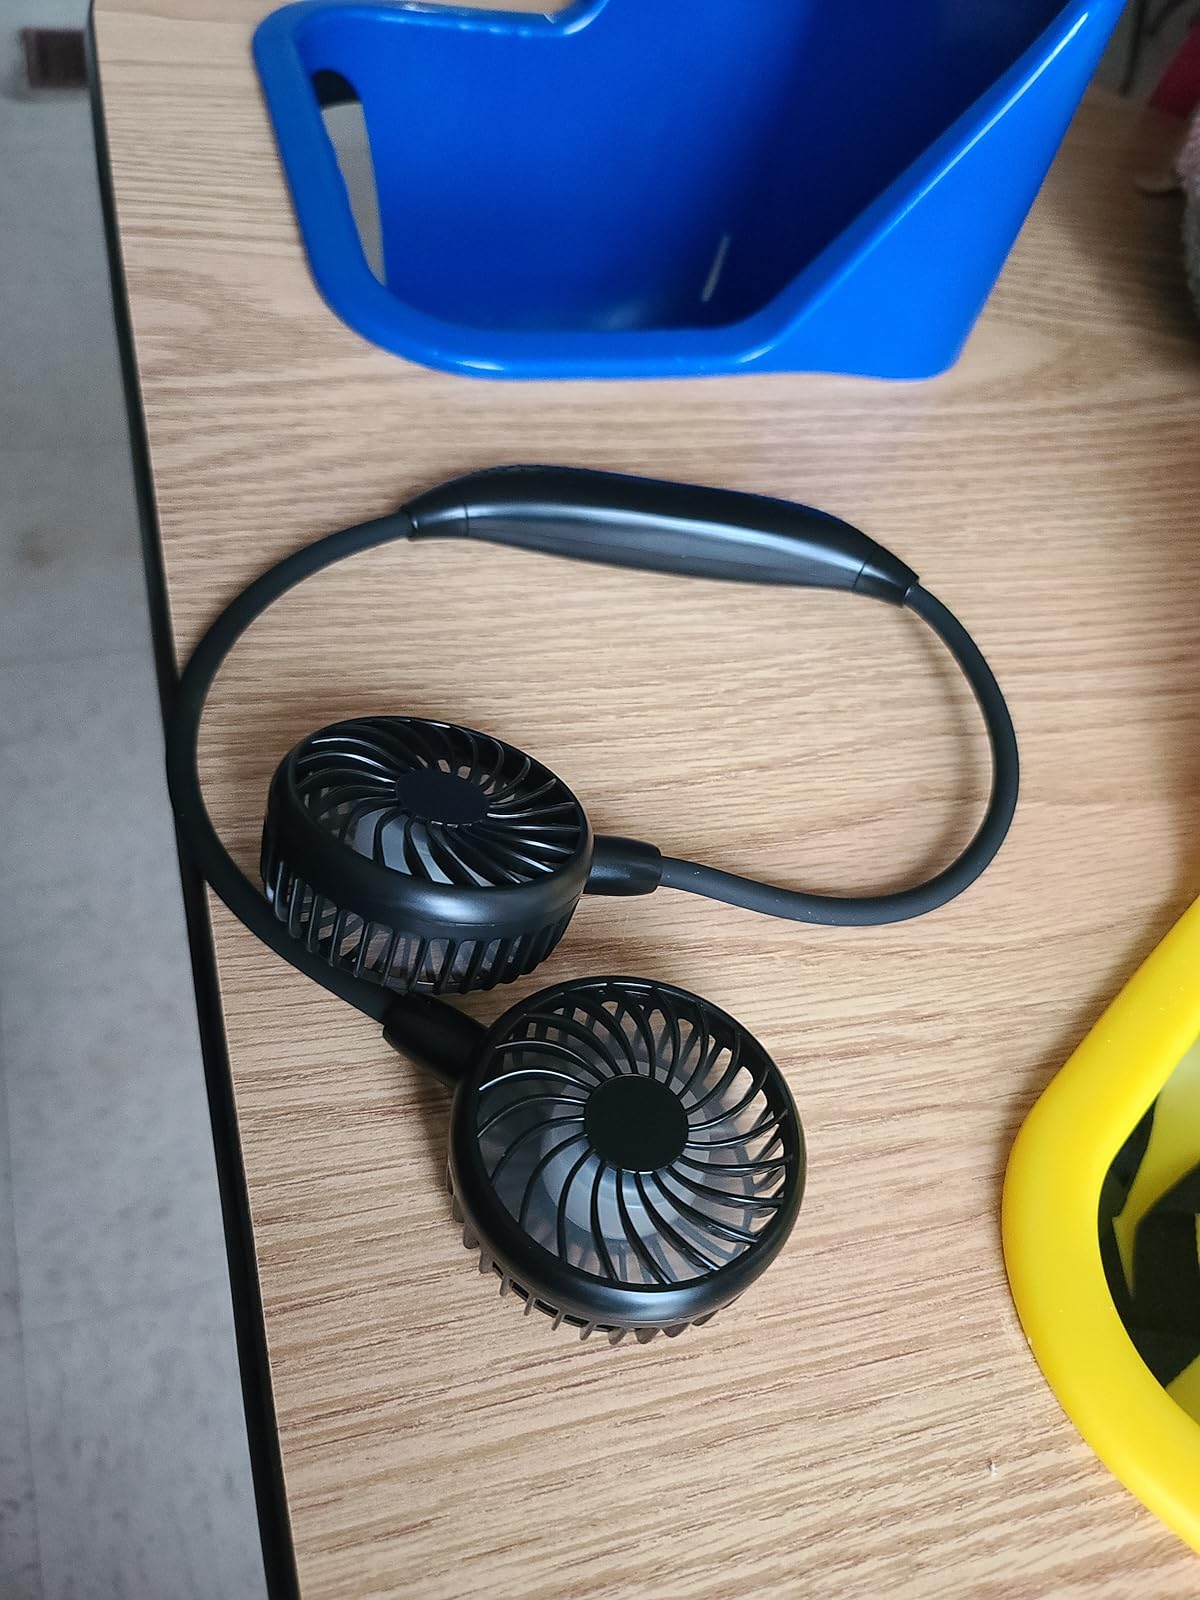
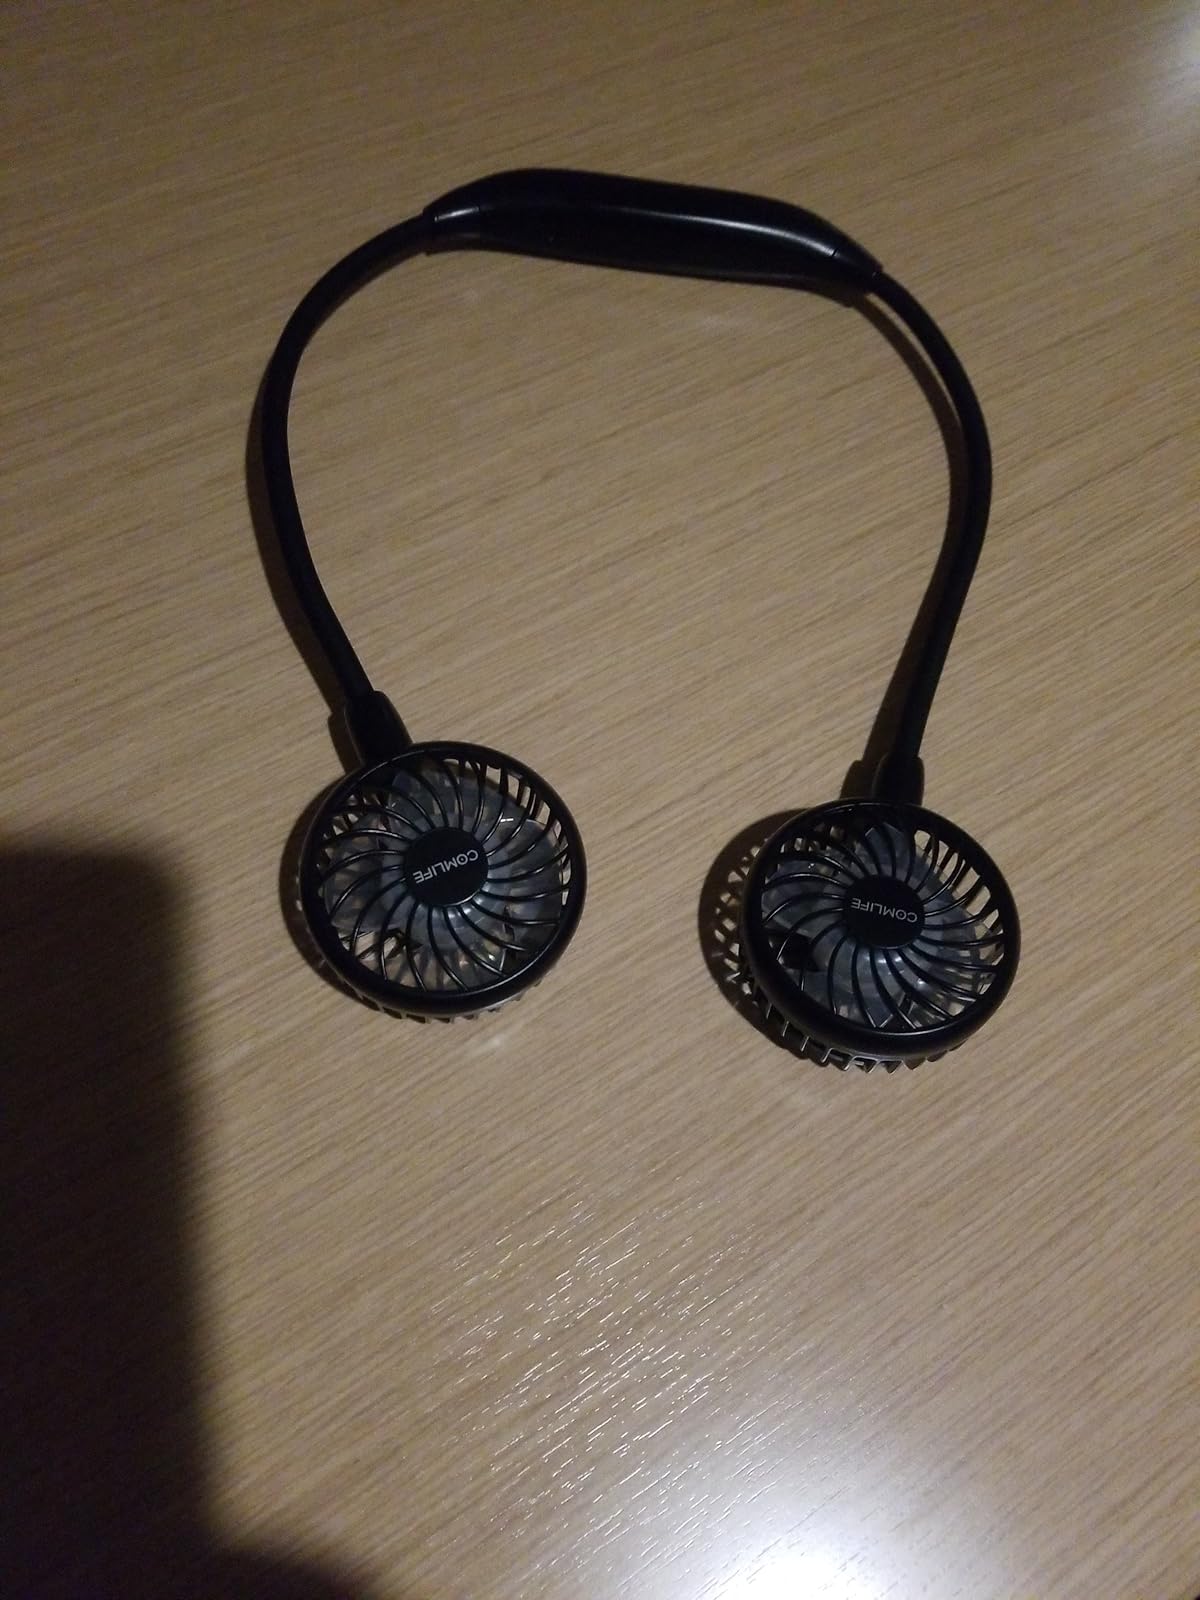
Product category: fan
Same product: yes